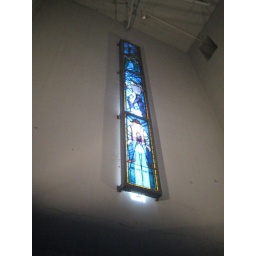
Stained glass window in the pylon